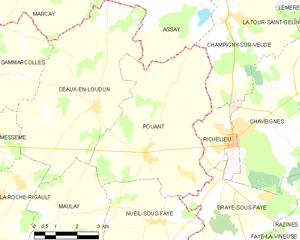
Carte des communes françaises Pouant